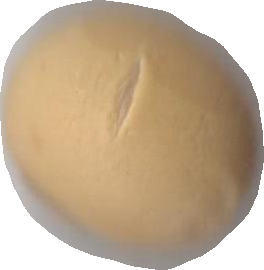
Variety: Dega